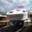
Label: ship